Un village français

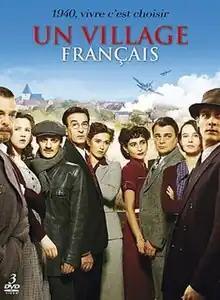

Un village français ("A French Village") is a French television drama series created by chief writer Frédéric Krivine and principal director Philippe Triboit, with the assistance of historical consultant Jean-Pierre Azéma. It is set in Villeneuve, a fictional "commune" in the Jura in German-occupied France during the Second World War, and represents, according to the New York Times, "the first major French television series seriously to address collaboration during the Nazi occupation in World War II."